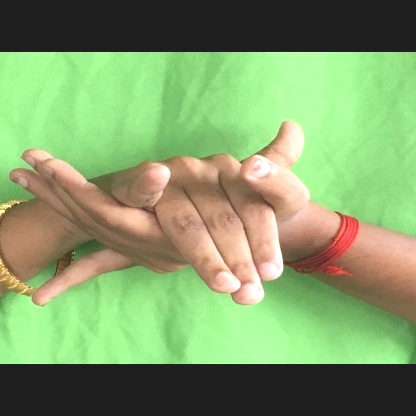
Mudra: Kurma